Naila Al Atrash

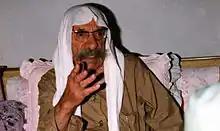
Naila Al Atrash's grandfather, Sultan Pasha al-Atrash. Al Atrash attributed her grandfather as a source of inspiration for her.

Born in Syria, Al Atrash became interested in activism as a teenager, claiming that this is when she started her membership in the communist party. Here, she ran into a direct conflict with her upper-class background. This conflict can be seen as a strong influence in her choices as a director. During her time in the communist party, she began to show interest in political, social, and justice issues, shaping her world view from a young age.